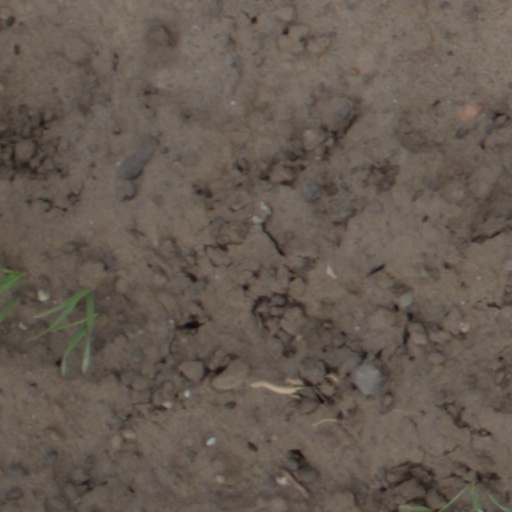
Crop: wheat